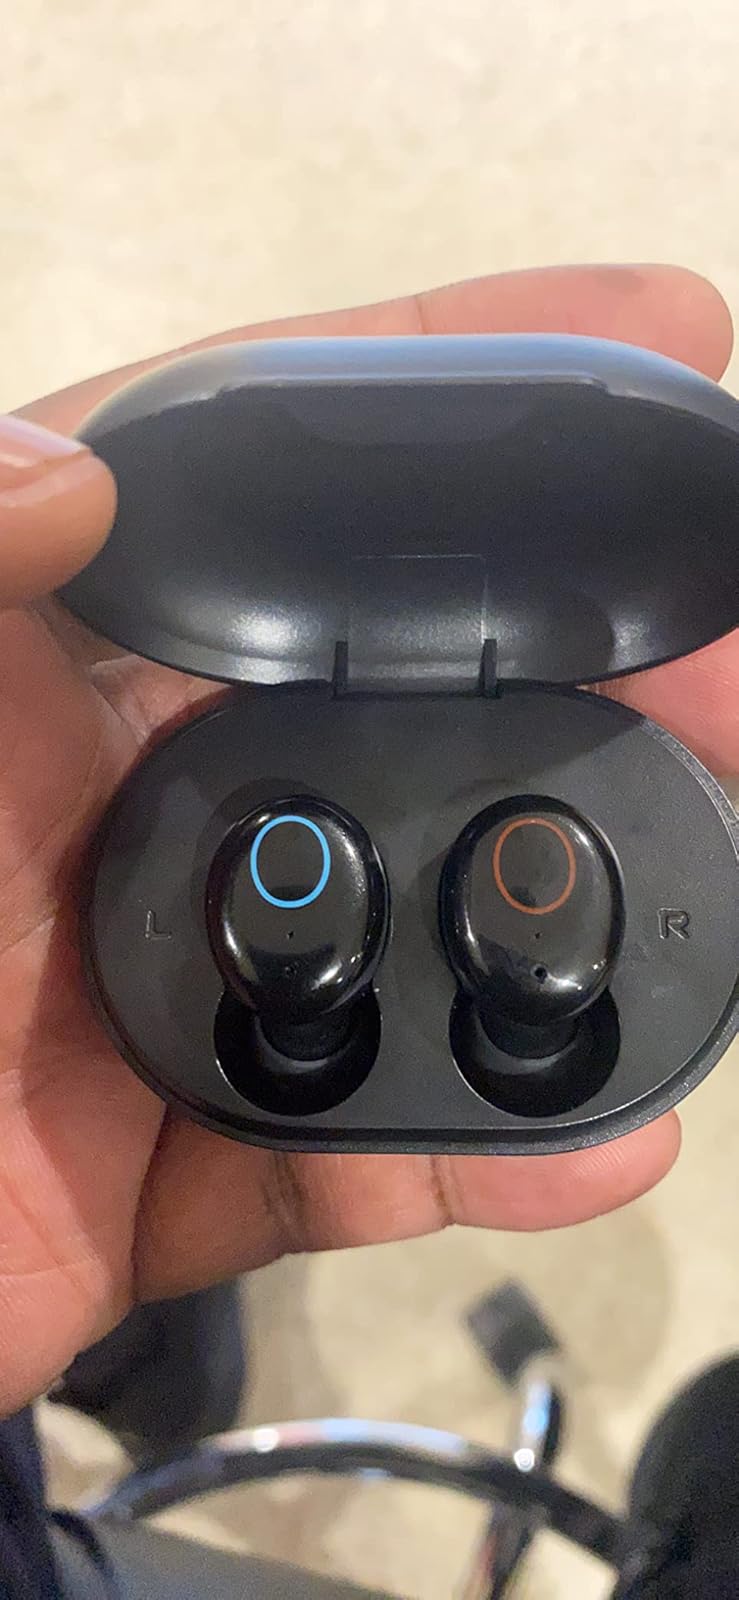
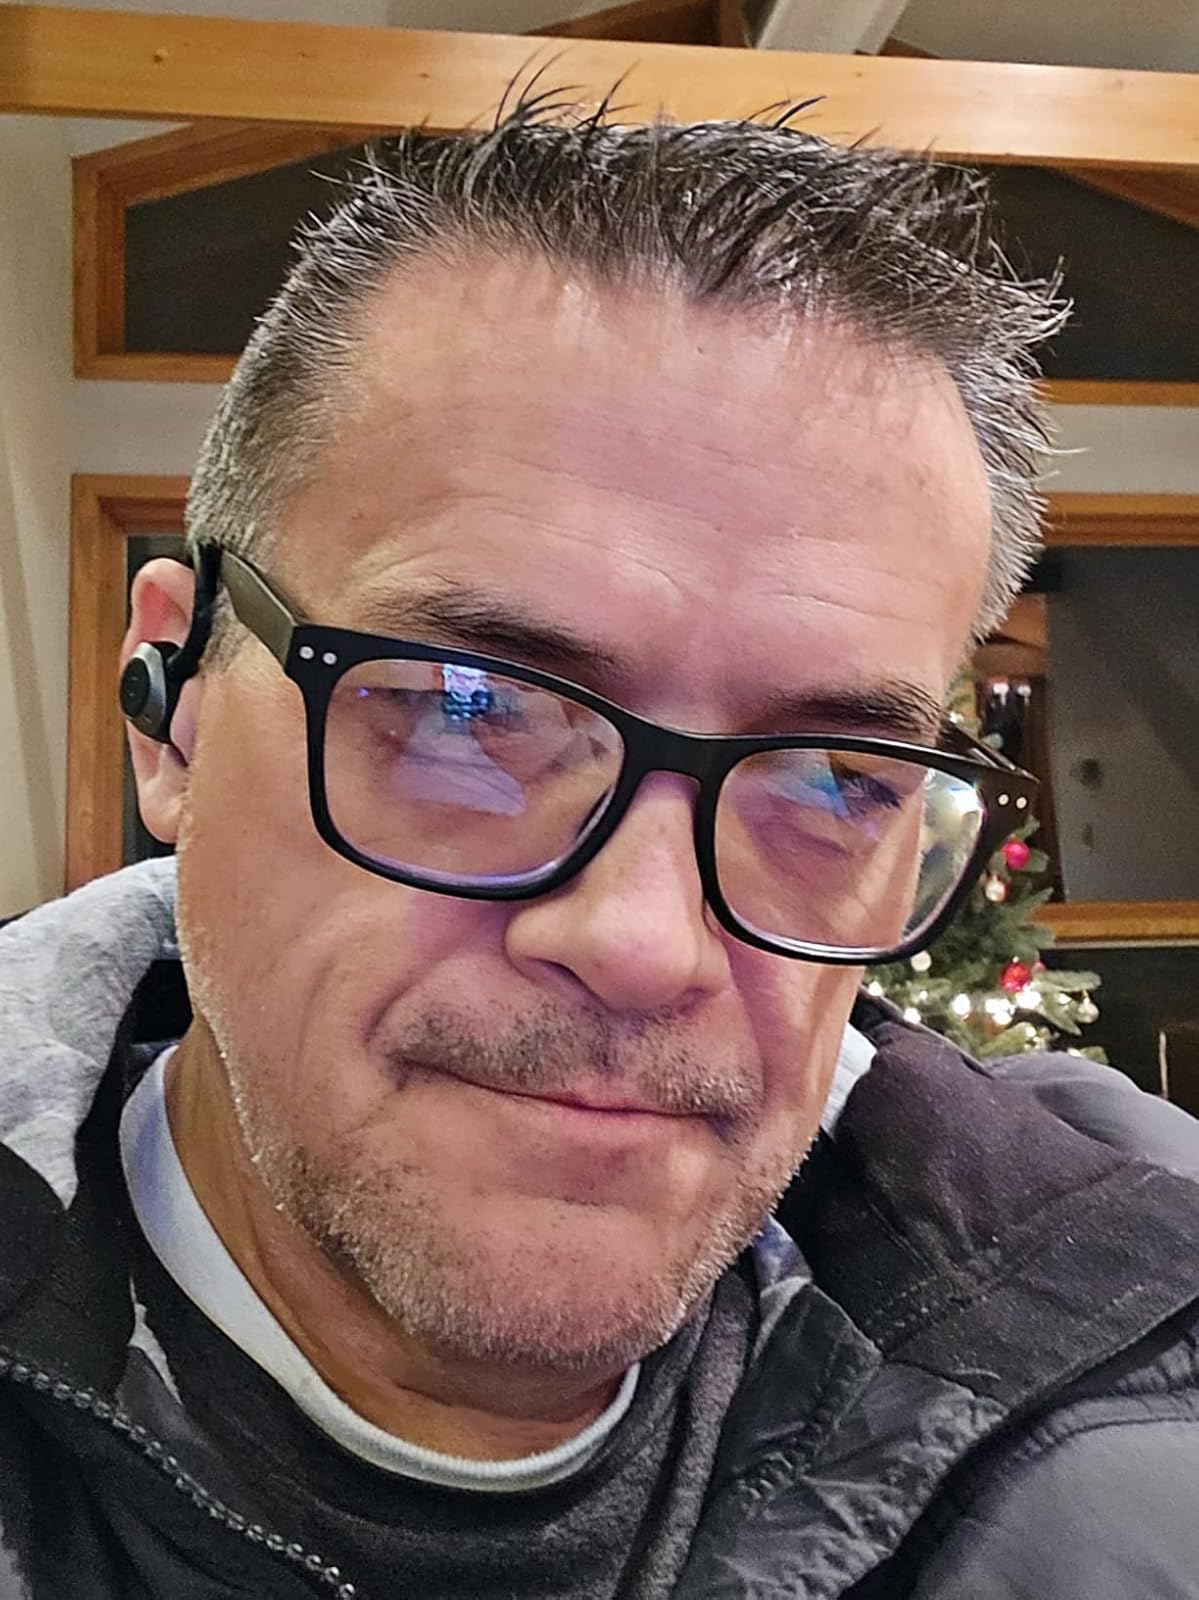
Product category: earbuds
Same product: no